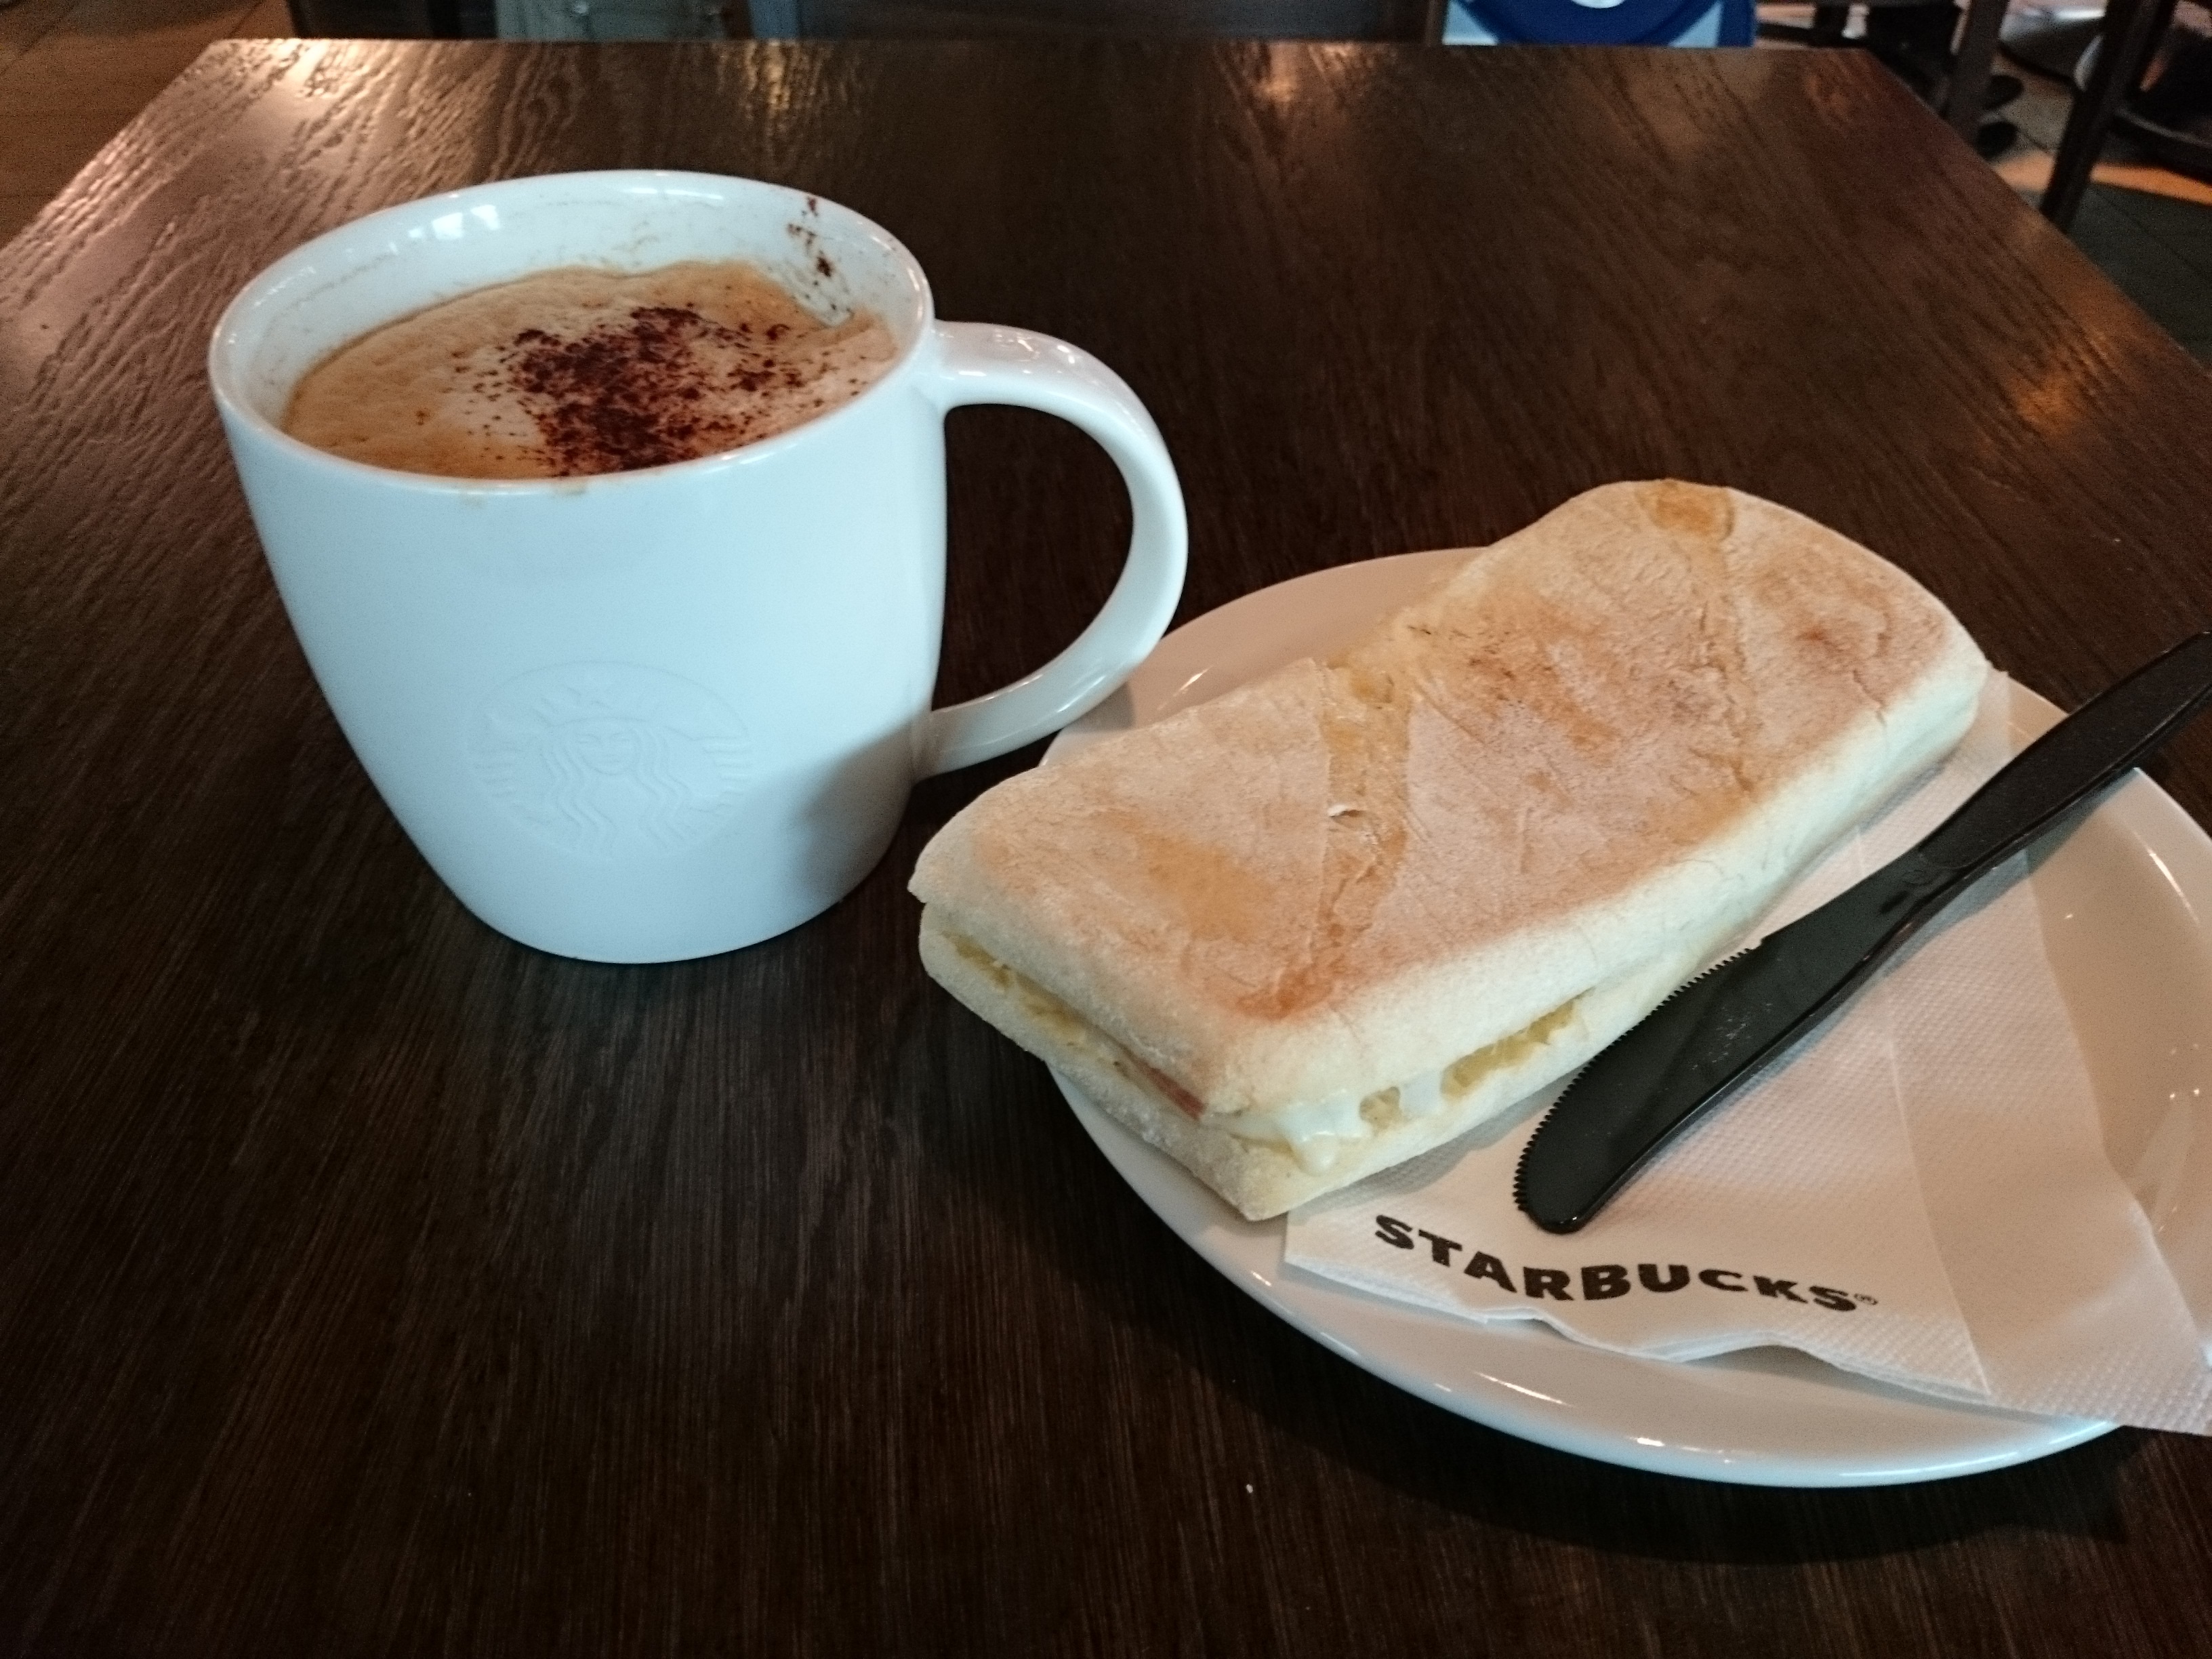
coffee, dish, meal, food, drink, breakfast, baking, lunch, sandwich, starbucks